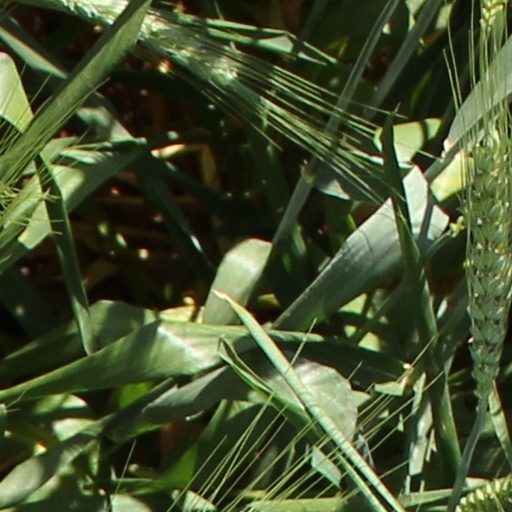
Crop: wheat